My Nights Are More Beautiful Than Your Days

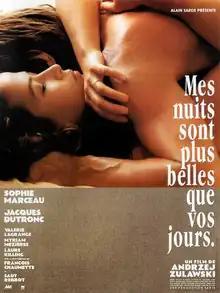
Theatrical release poster

My Nights Are More Beautiful Than Your Days is a 1989 French romantic drama film written and directed by Andrzej Żuławski, based on the 1985 novel of the same name by Raphaële Billetdoux. In unique dialogue full of rhymes, puns and quotations, it tells the story of a sudden love affair between two gifted but damaged people.